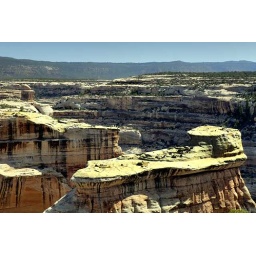
A large rock formation in the White River canyon near the Sipapu Bridge.